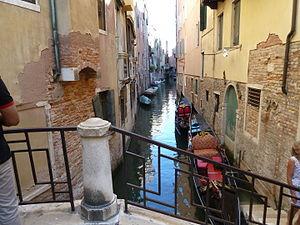
Rio San Giovanni Crisostomo (Venice)
Le rio de San Giovanni Crisostomo est un canal de Venise dans le sestiere de Cannaregio.